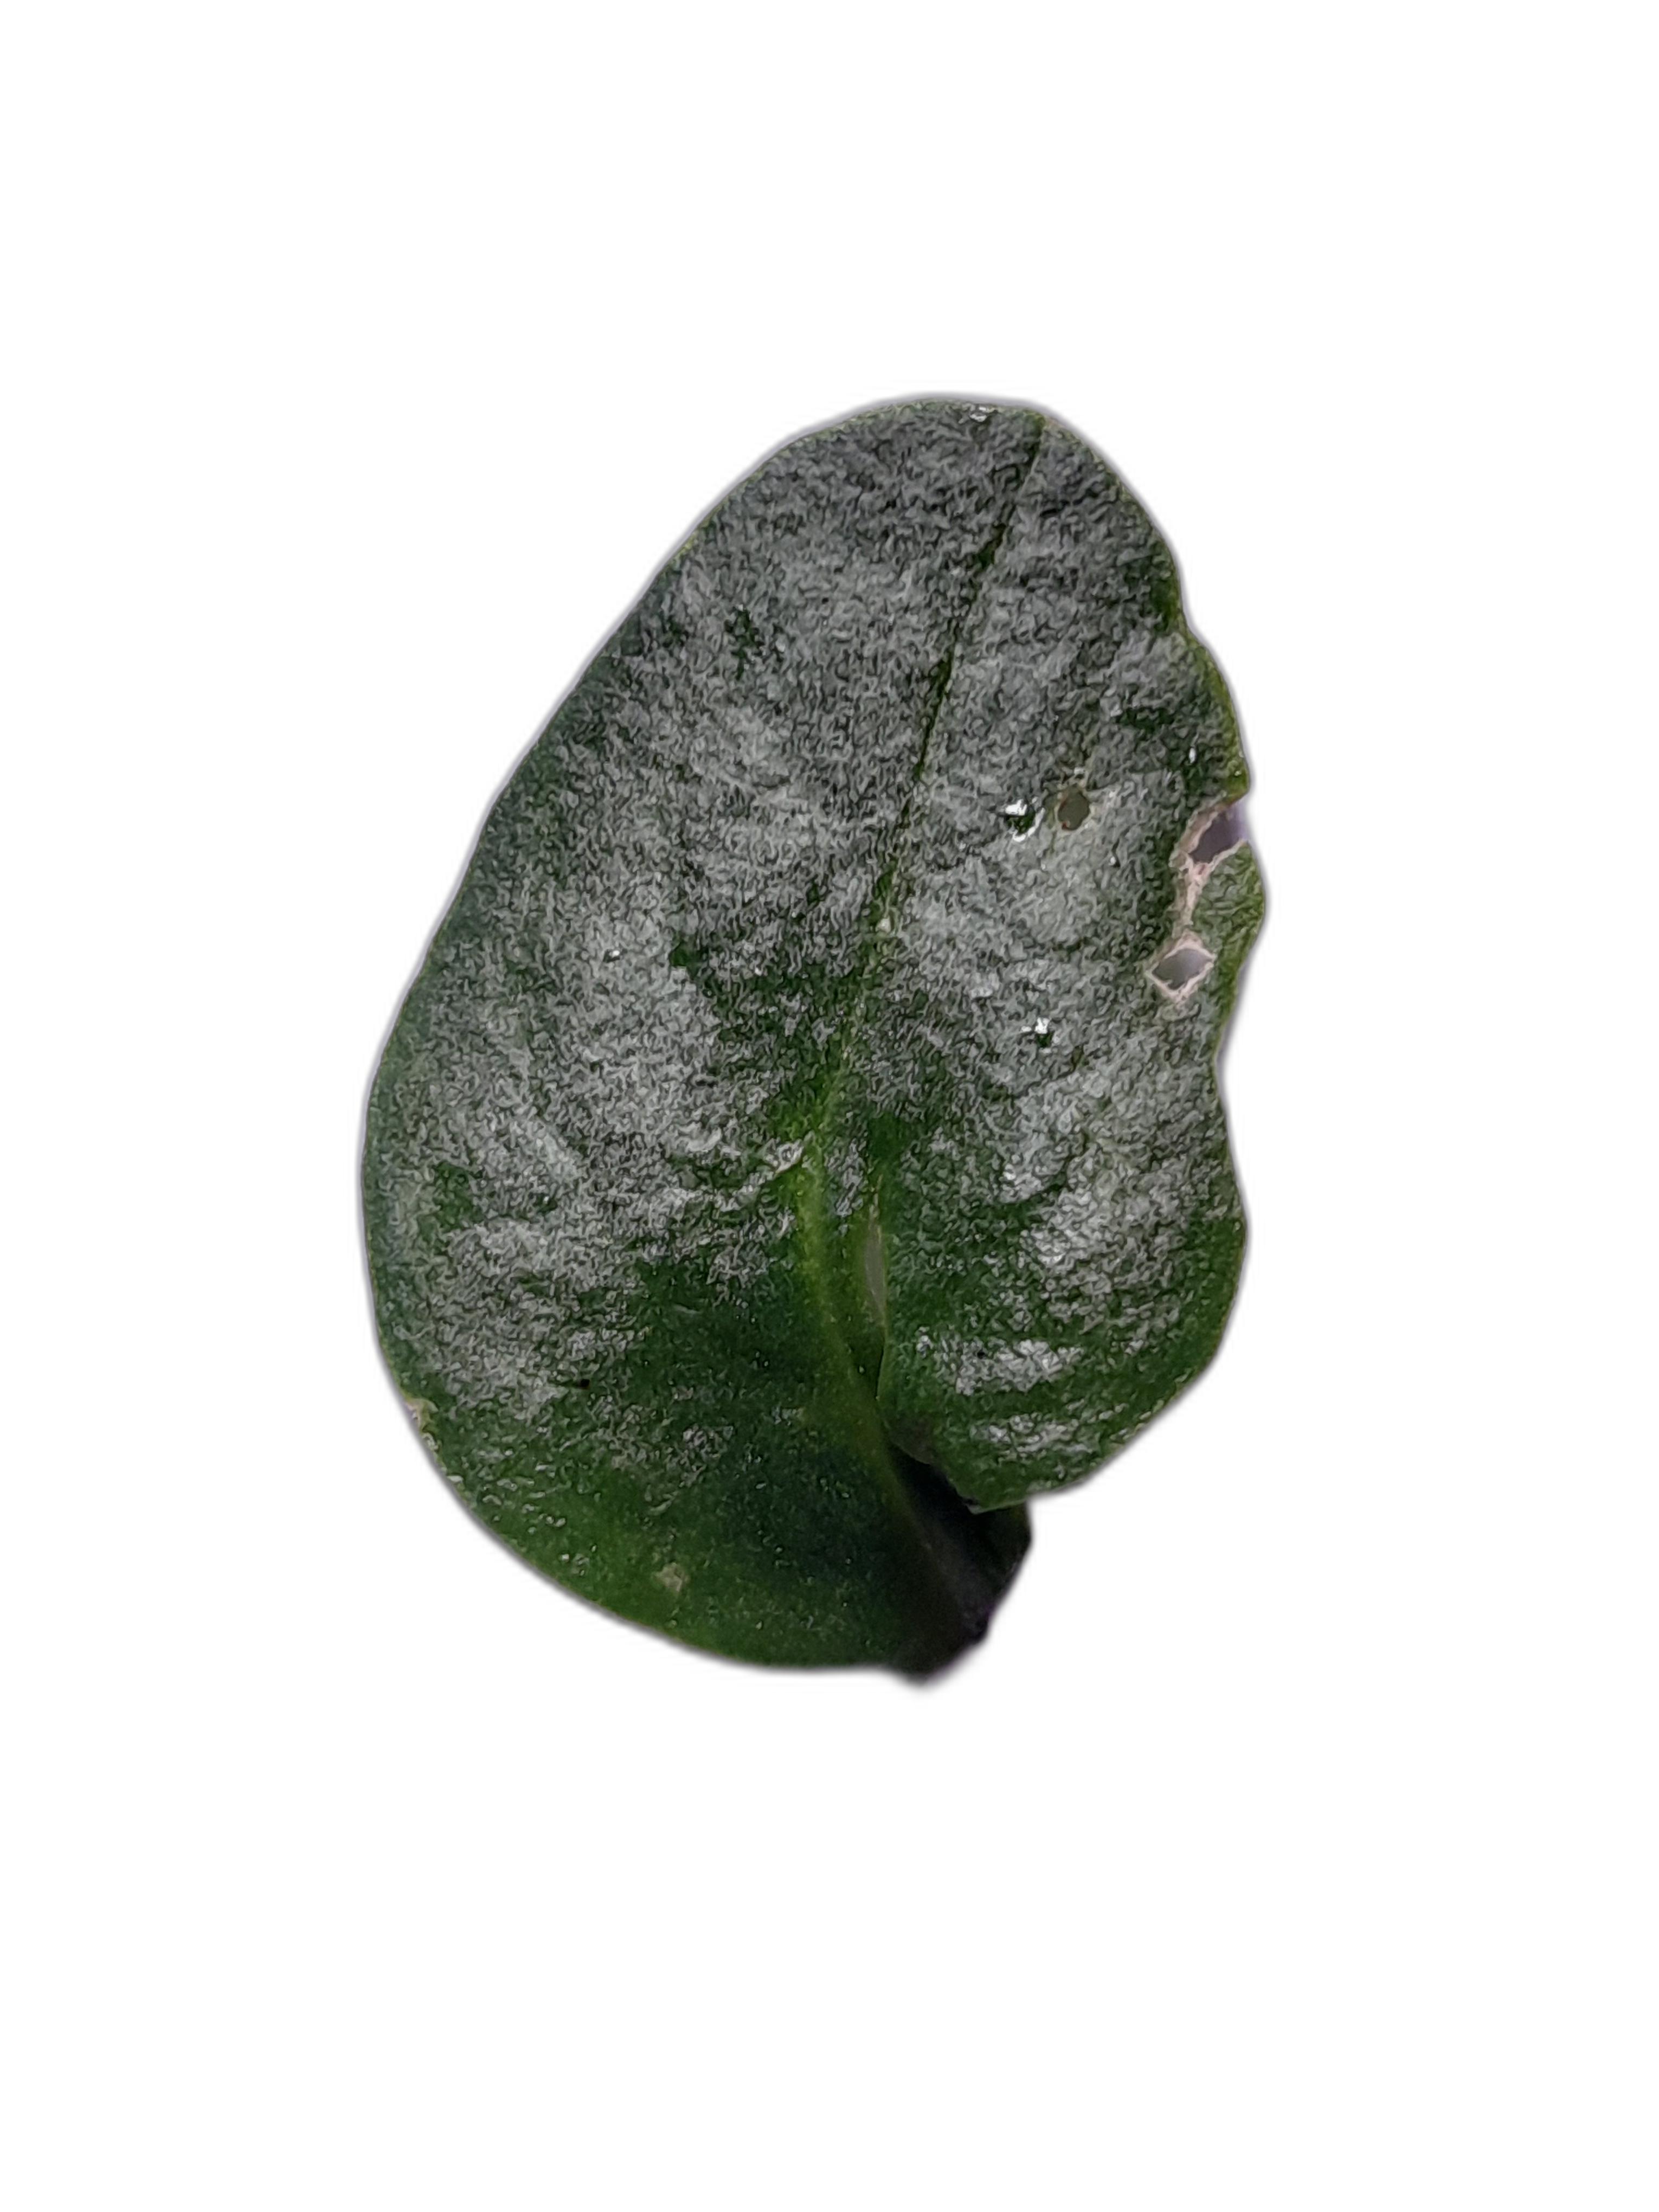
Label: Anthracnose